Chamosite

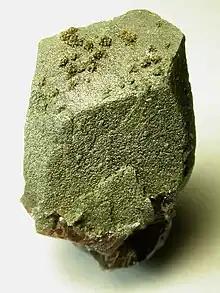
A 3.6 by 2.2 cm of Axinite-Fe covered on both sides by greenish microcrystals of Chamosite

Chamosite is the Feend member of the chlorite group. A hydrous aluminium silicate of iron, which is produced in an environment of low-to-moderate-grade metamorphosed iron deposits, as gray or black crystals in oolitic iron ore. Like other chlorites, it is a product of the hydrothermal alteration of pyroxenes, amphiboles and biotite in igneous rock. The composition of chlorite is often related to that of the original igneous mineral, so that more Fe-rich chlorites are commonly found as replacements of the Fe-rich ferromagnesian minerals (Deer et al., 1992).